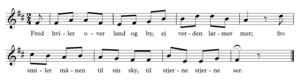
Fred hviler over land og by / Melodi / Thomas Laubs Version
Thomas Laubs version til aften/julesang
Anden melodi til aften/julesang
Fred hviler over land og by er en dansk salme og aftensang, der findes i Den Danske Salmebog som nummer 778.